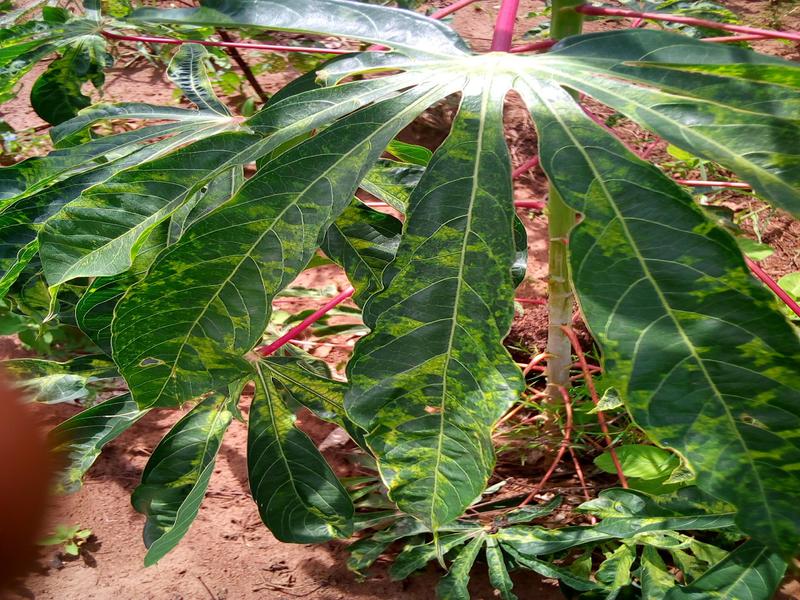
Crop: cassava
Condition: mosaic_disease